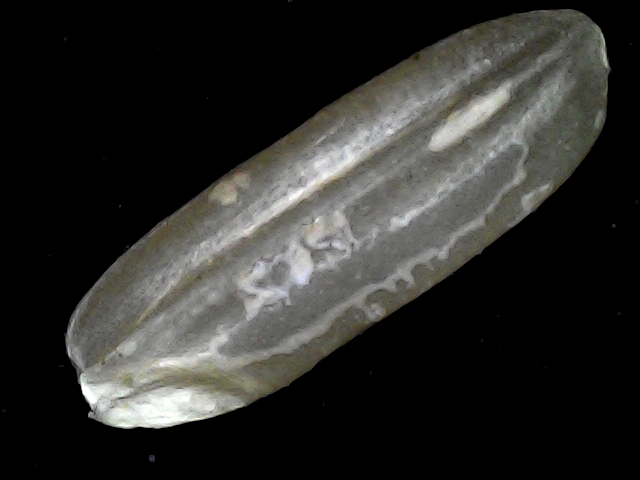
Rice variety: BR23